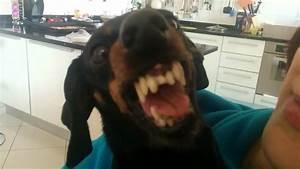
dog